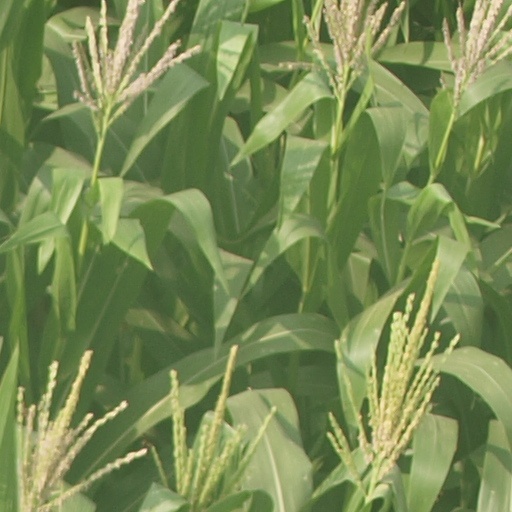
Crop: maize; corn